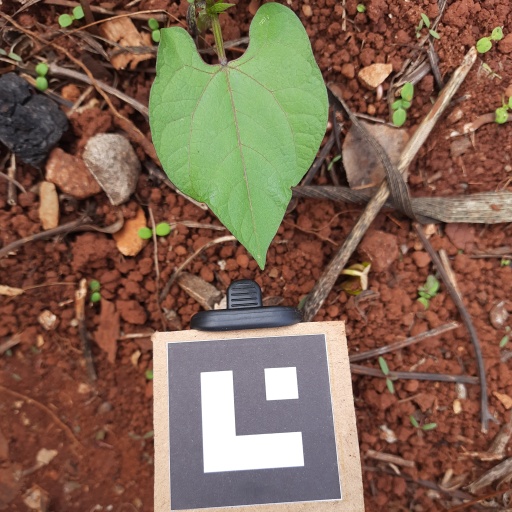
Observations: wavy surface, no eating holes, under cloudy sky